The Man with Two Brians

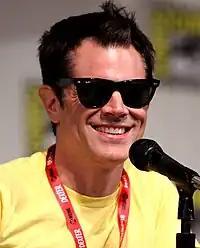

"The Man with Two Brians" was written by John Viener and directed by Dominic Bianchi. In the storyboard animatic scene of Brian's rescue of a drowning Peter, music from "" was used. The scene in which Peter broke his neck and the design of New Brian were both based on drawings by creator Seth MacFarlane. New Brian was supposed to be a Golden Retriever, but his color was changed so that he would stand out from the yellow kitchen. In the scene when Peter wears the costume from "The Greatest American Hero", the theme from "E.T." was originally used. Several scenes were cut when the episode aired on television, mostly due to lack of time. The song New Brian sang to Peter was written by series writer Alec Sulkin. The original ending for the episode was a "Beverly Hills, 90210" basketball joke, but it was cut.